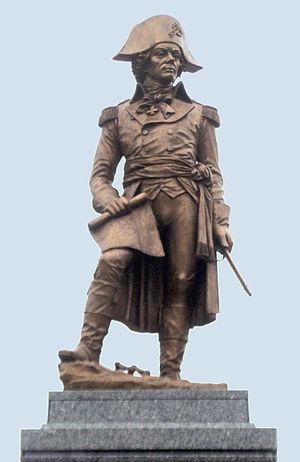
Andrzej Tadeusz Bonawentura Kościuszko est un officier polonais qui participe à la guerre d'indépendance des États-Unis et organise une insurrection contre la domination russe et prussienne en 1794. Il est aujourd'hui considéré comme un héros national en Pologne, en Biélorussie, en Lituanie et aux États-Unis.